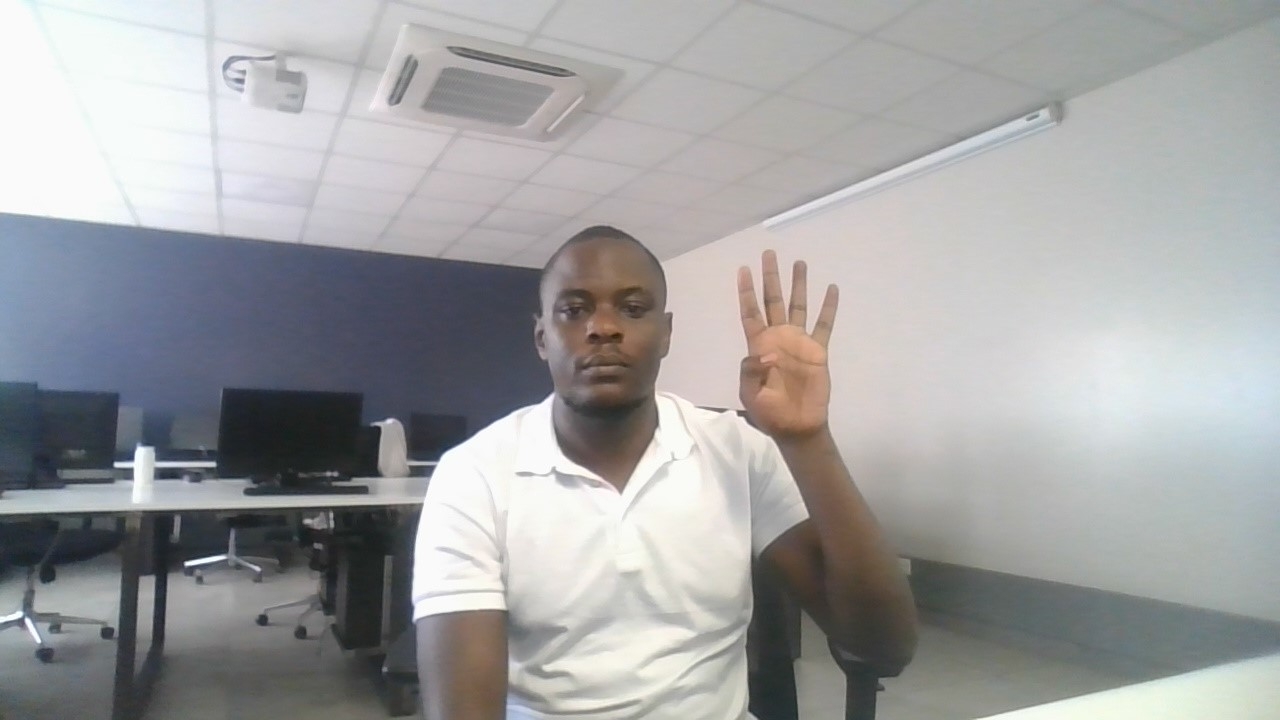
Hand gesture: four